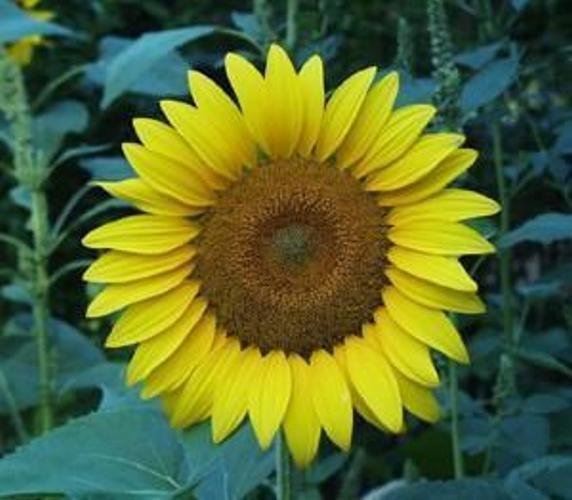
Label: sunflower